Characters of Shakespear's Plays

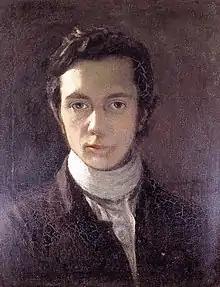
William Hazlitt. A self-portrait from about 1802.

On 26 January 1814, Edmund Kean debuted as Shylock in Shakespeare's "Merchant of Venice" at London's Drury Lane theatre. William Hazlitt, drama critic for the "Morning Chronicle" since the previous September, was in the audience. He wrote a stunning review, followed by several others applauding (but sometimes censuring) Kean's performances in other Shakespearean tragedies, including "King Richard II", "King Richard III", "Hamlet", "Macbeth", "Romeo and Juliet", and, what Hazlitt considered the best of Kean's performances, "Othello". (These were written for the "Morning Chronicle", the "Champion", and the "Examiner"; he was to continue as principal drama critic for the last of these for three years.) Kean was hitherto unknown in London. Hazlitt, having recently begun a career as a theatrical reviewer, was no better known than the subject of his reviews. These notices quickly brought both Kean and Hazlitt before the public eye.